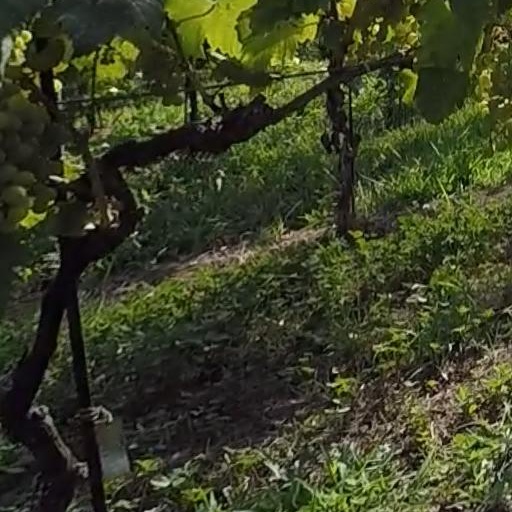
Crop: grape